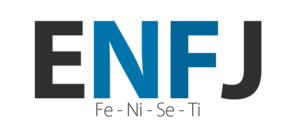
ENFJ est une abréviation utilisée dans le cadre du Myers-Briggs Type Indicator pour désigner l'un des seize types psychologiques définis par ce test. Il est l'un des quatre types appartenant au tempérament Idéaliste.